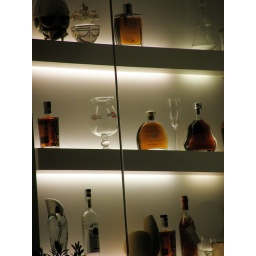
a bar window in via de Bardi. Florence Italy. Oct. 2008